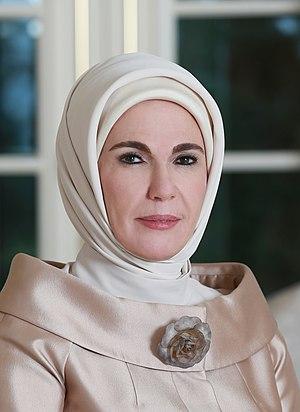
Emine Erdoğan, née Emine Gülbaran le 21 février 1955 à Üsküdar, est l'épouse du président de la République de Turquie Recep Tayyip Erdogan et à ce titre Première dame de Turquie.
La Première dame de Turquie, est le titre officieux attribué à l'épouse du président de la République de Turquie.